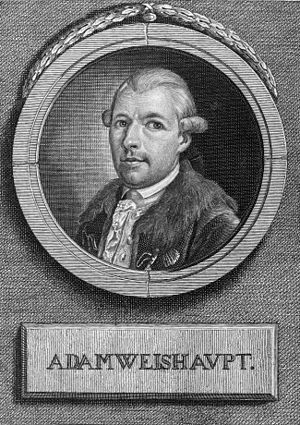
Illuminati-ordenen
Adam Weishaupt, grundlæggeren af Illuminatiordenen.
Illuminati-ordenen var et hemmeligt selskab stiftet 1. maj 1776 i Ingolstadt i Bayern i Tyskland af den tidligere frimurer Adam Weishaupt. Selskabets aktiviteter gik ud på at arbejde for at implementere Oplysningstidens tanker og indføre friere samfundsform der især var egnet for borgerstanden.